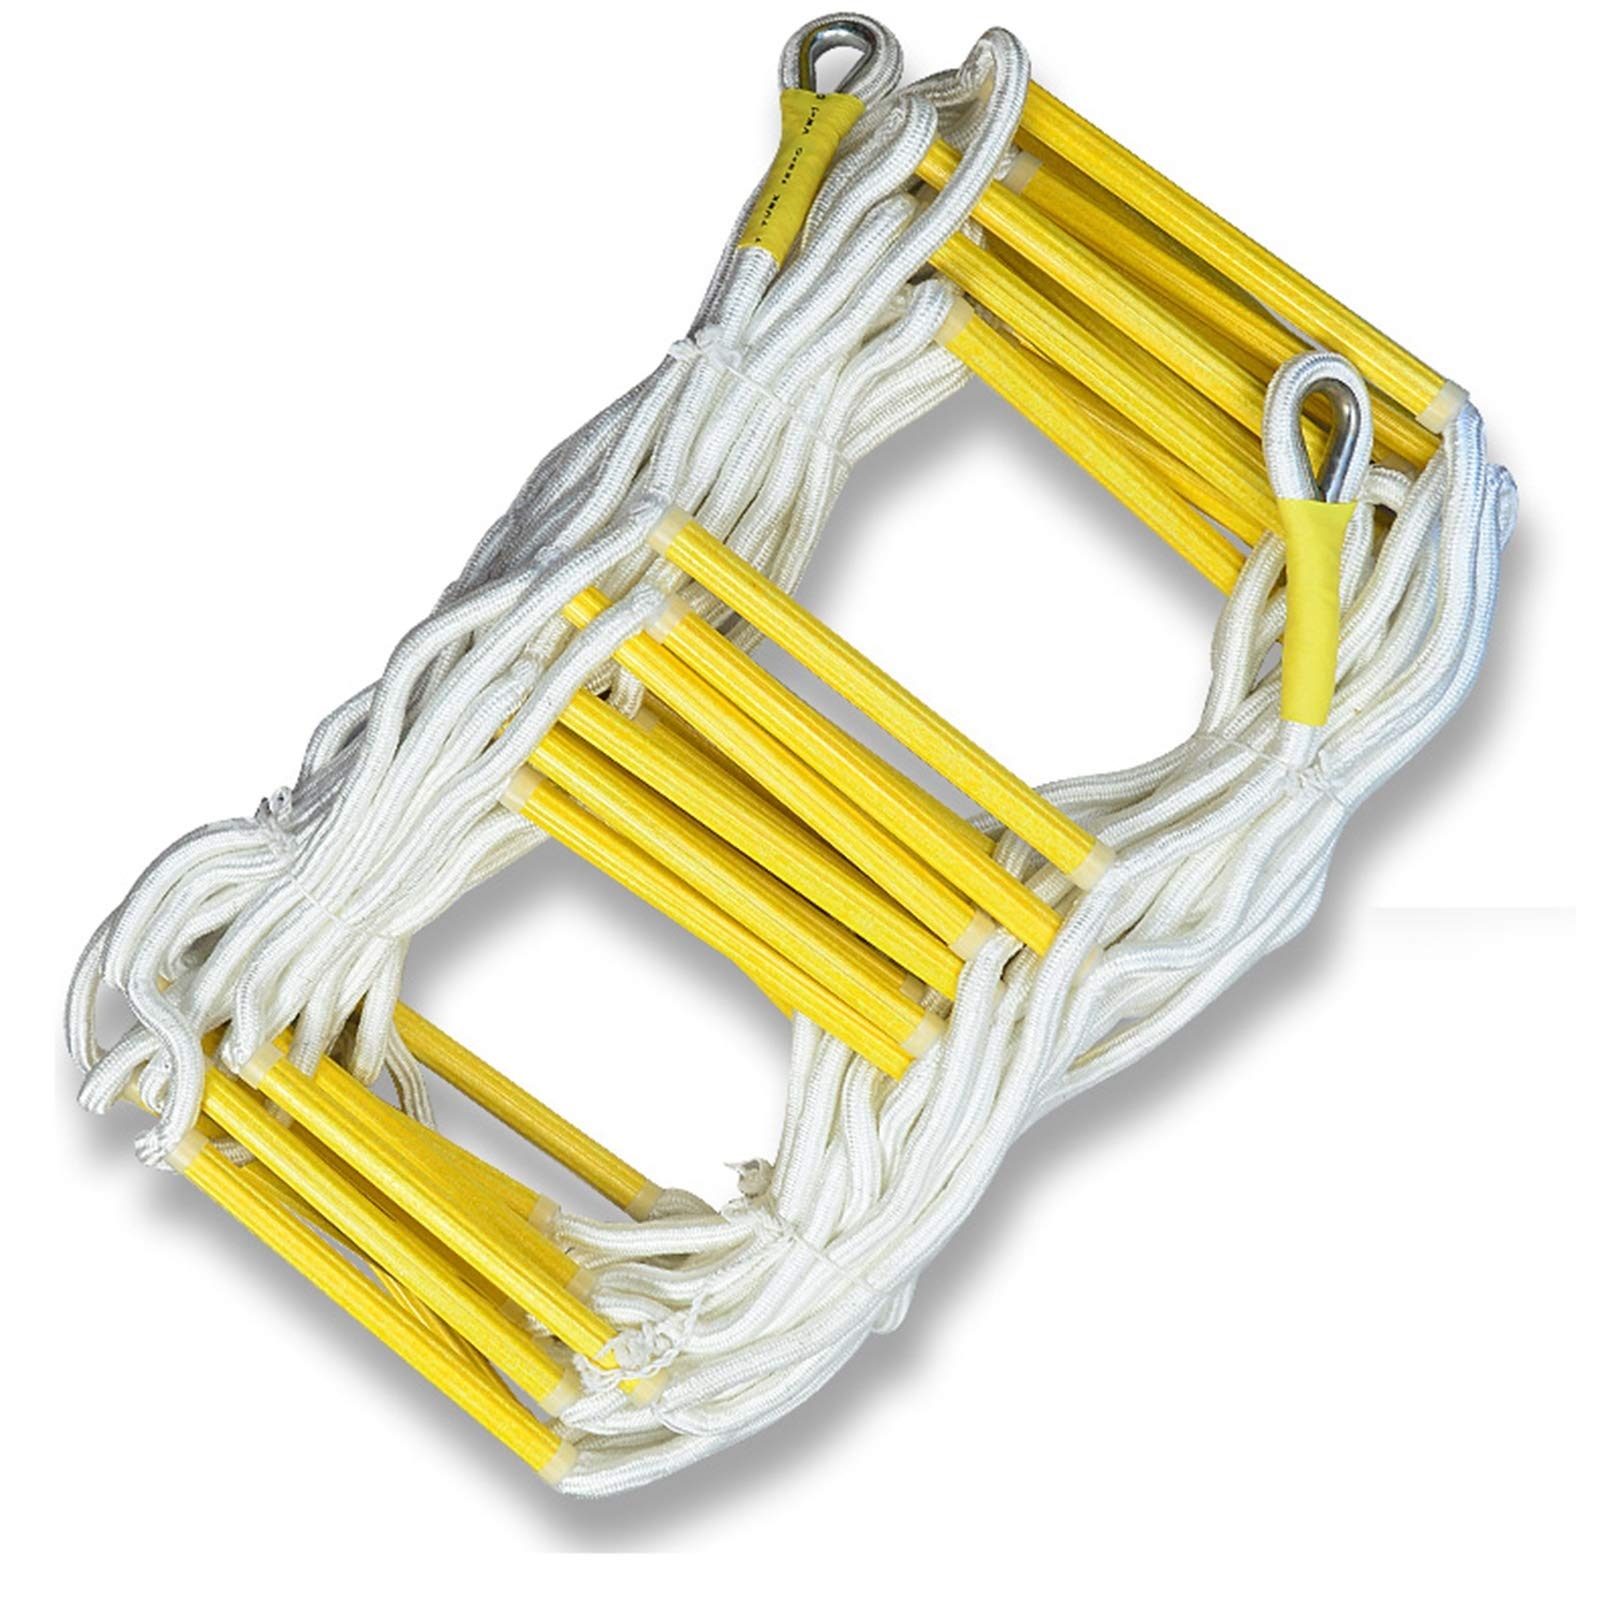
سلم حبل ارجل فيبر عدة اطوال
سلم حبل فيبر عدة أطوال هو سلم مصنوع من ألياف الفايبر ، الذي يجمع بين القوة العالية والمرونة لتوفير تجربة استخدام آمنة وفعالة في بيئات العمل المتنوعة. يتميز هذا السلم بالقدرة على التمدد والتقلص إلى أطوال مختلفة، مما يجعله مثاليًا للعديد من التطبيقات التي تتطلب الوصول إلى أماكن مرتفعة أو صعبة المنال. المواصفات الفنية المواد : ألياف الفايبر (Fiber)، مما يجعله خفيف الوزن ومرنًا وقويًا في نفس الوقت. الطول : متاح بعدة أطوال، يمكن تعديل السلم ليتراوح من 10 متر حتى 20متر أو أكثر حسب الطراز. التحمل : يتحمل أوزانًا تصل إلى 150 كجم أو أكثر حسب التصميم. التصميم : تصميم يتضمن حبال قوية ومتينة لسهولة التحكم والتثبيت أثناء الاستخدام. المقابض : يمكن أن تحتوي على مقابض من المطاط أو المواد المانعة للانزلاق لتعزيز الأمان عند الاستخدام. الوزن : خفيف الوزن وسهل الحمل، مما يسهل نقله وتخزينه في الأماكن الضيقة. المزايا قوة تحمل عالية : ألياف الفايبر توفر قوة ودعماً ممتازين، مما يضمن أمانًا أثناء العمل في بيئات متنوعة. تعدد الأطوال : يمكن تعديل السلم إلى أطوال مختلفة تتناسب مع احتياجات العمل في الأماكن المرتفعة أو الصعبة الوصول إليها. خفة الوزن : سهولة حمل السلم بفضل خفته، مما يجعله مريحًا للتنقل. سهولة التخزين : يمكن لف السلم بسهولة وتخزينه في أماكن ضيقة دون الحاجة لمساحة كبيرة. مقاومة للظروف الجوية : الفايبر مقاوم للعوامل الجوية مثل الرطوبة والمطر، مما يجعله مناسبًا للاستخدام في الهواء الطلق. الاستخدامات الأنشطة المنزلية : مثل الوصول إلى الأسطح المرتفعة، أو أعمال التنظيف وصيانة الأسطح العليا. ورش العمل : لاستخدامه في الأعمال الصناعية أو الصيانة التي تتطلب الوصول إلى أماكن مرتفعة. الأنشطة الخارجية : مثالي للاستخدام في الأعمال التي تتطلب التنقل في الأماكن المرتفعة مثل صيانة الأشجار، تركيب المعدات في المباني، أو الأنشطة التي تتطلب الوصول إلى ارتفاعات غير ثابتة. التطبيقات الإنشائية : يمكن استخدامه للوصول إلى أماكن بناء مرتفعة، مثل الأسطح أو الأنابيب في مواقع البناء. الكلمات المفتاحية : سلم حبل فيبر، سلم ألياف فايبر، سلم قابل للتعديل، سلم متعدد الأطوال، سلم خشبي، سلم صناعي، سلم حبل قوي، سلم خفيف الوزن. للحصول على مزيد من التفاصيل أو الاستفسار عن الأسعار، يرجى التواصل مع الشركة.
Brand: Amman hardware Stores
Category: Hardware > Tools > Ladders & Scaffolding > Ladders > Extension Ladders